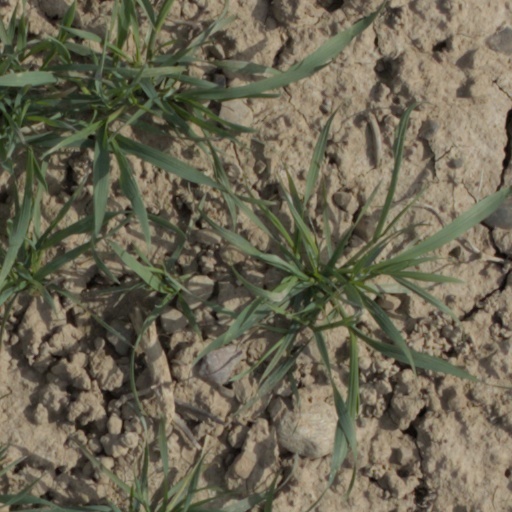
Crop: wheat